Shōjo manga

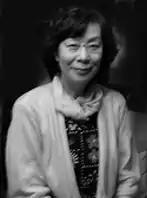
Moto Hagio, a major figure associated with the Year 24 Group, in 2008

With the end of the war, Japan entered into a period of large-scale artistic production in cinema, radio, and publishing. Fiction novels enjoyed a surge of popularity, while the number of published magazines grew from 41 in 1945 to 400 by 1952; the number of publishing companies grew from 300 to roughly 2000 during the same period. While not all of theses magazines and companies published children's literature, publications for children constituted a significant percentage of publishing output. Contemporaneously, "kashi-hon" (book rental stores) experienced a boom in popularity. These stores rented books for a modest fee of five to ten yen, roughly equivalent to half the cost of a subway ticket at the time. This had the effect of widening access to books among the general public and spurring additional manga publishing.